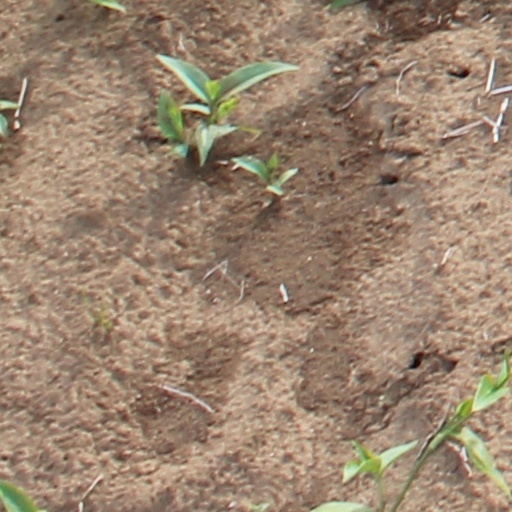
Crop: wheat